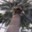
Label: palm_tree